Odontogenic cyst

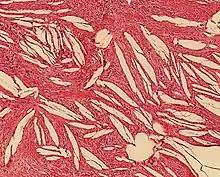
"Cholesterol clefts" in a periapical (radicular) cyst.

On histopathology, cholesterol clefts indicate mainly a periapical (radicular) cyst or an inflamed dentigerous cyst.